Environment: real
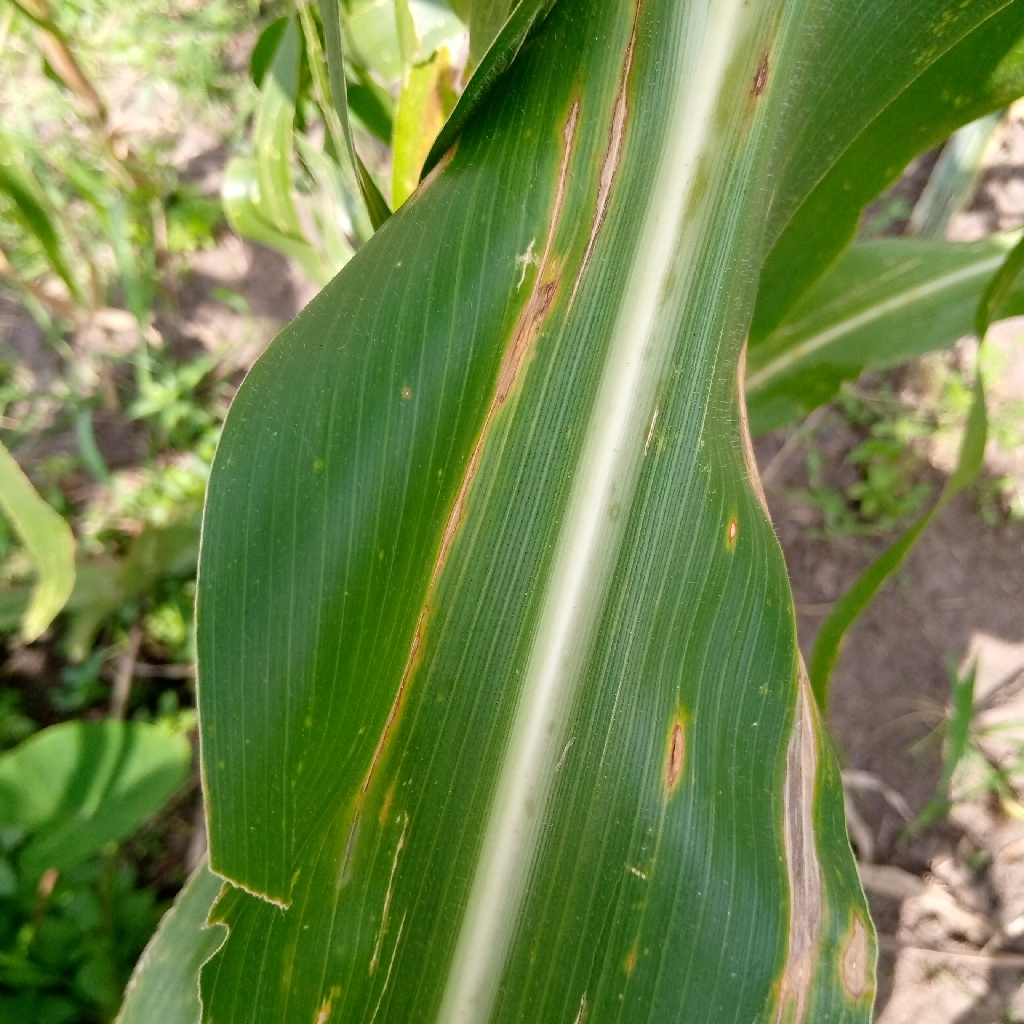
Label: northern_corn_leaf_blight